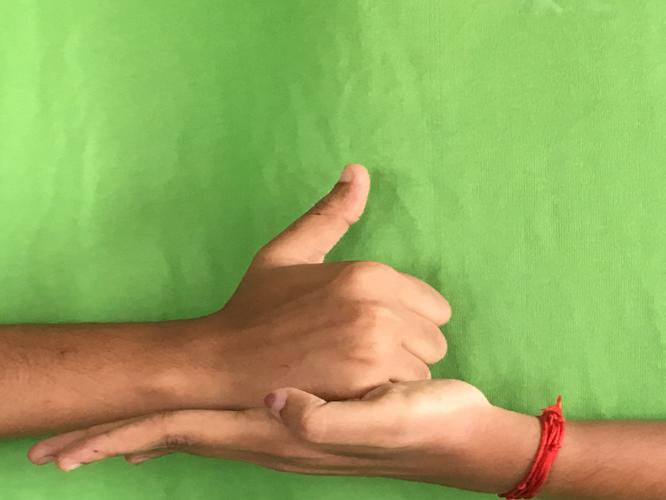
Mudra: Shivalinga
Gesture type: double_hand